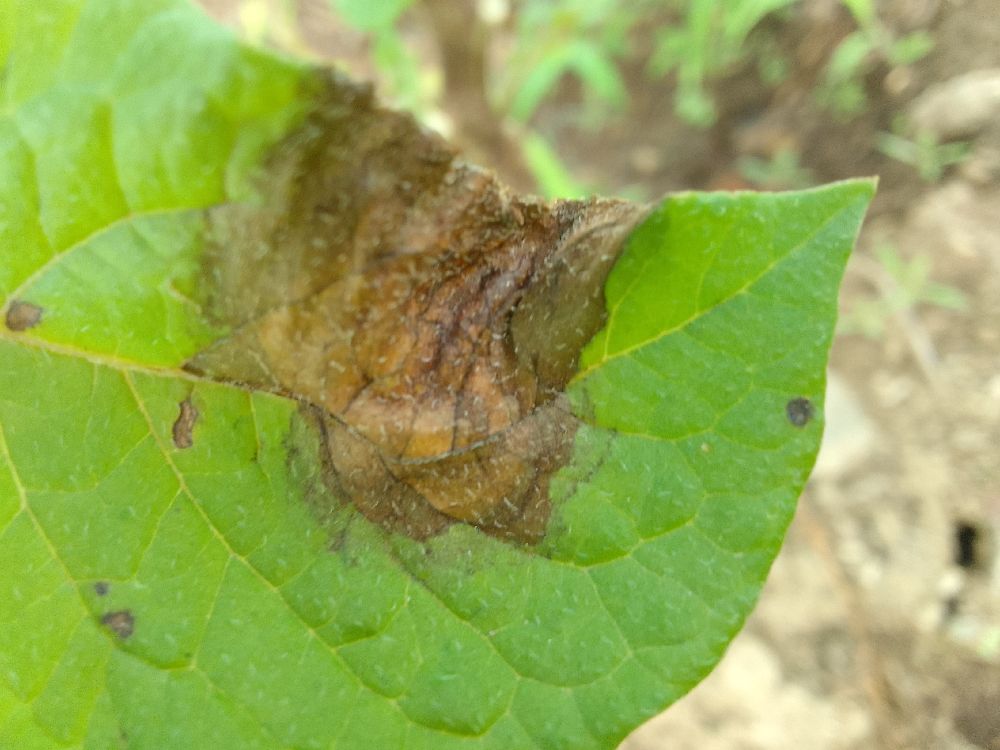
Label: Late blight